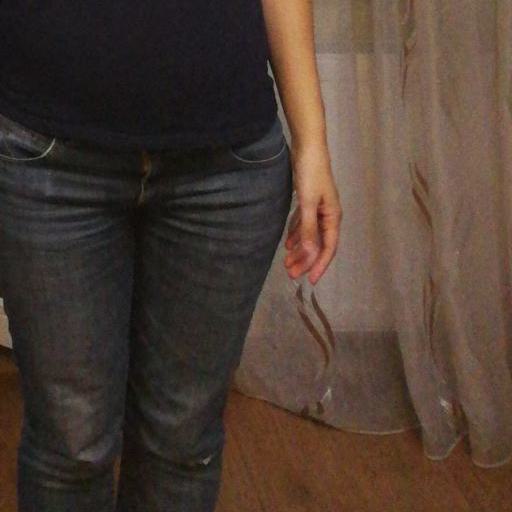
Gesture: no_gesture